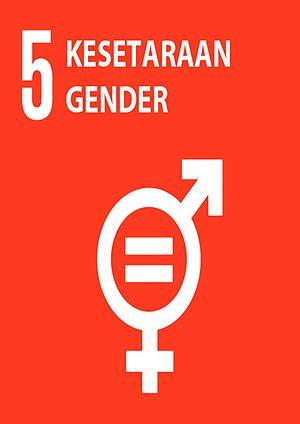
La thématique de l'égalité entre les sexes est l'objectif 5 des 17 Objectifs de développement durable adoptés en 2015 par l'Assemblée générale des Nations unies. Son intitulé complet est : "Parvenir à l’égalité des sexes en autonomisant les femmes et les filles".